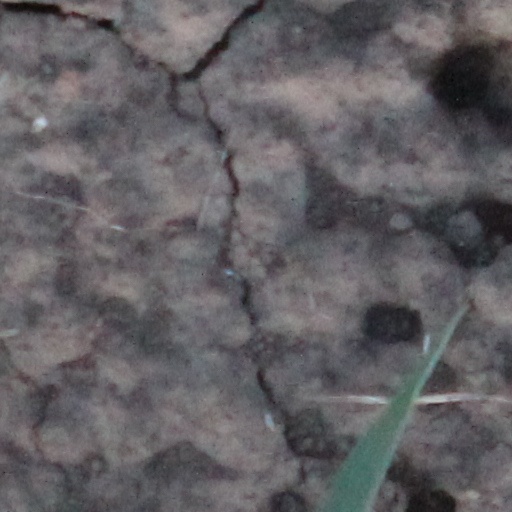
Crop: wheat